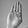
ASL letter: B